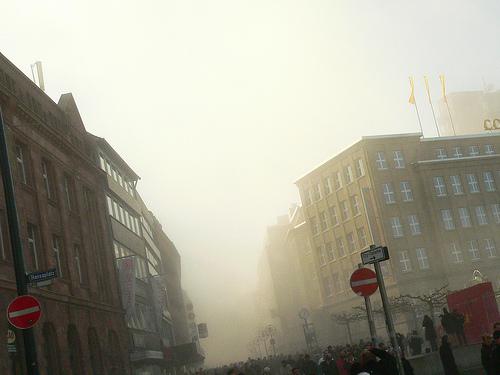
Weather: foggy or hazy